Fermo

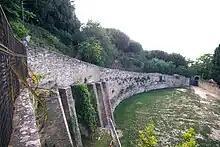
Roman Theatre

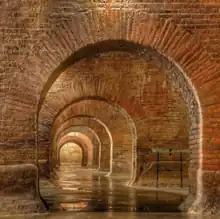
Roman Cistern

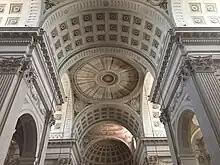
Interior of the cathedral

In the outskirts of Fermo three large necropolis have been identified and partially excavated: in contrada Mossa towards the east, in contrada Misericordia and Solfonara towards the west. The most significant period of reference of these necropolis is the proto-Villanovan one (from IX to VII century B.C.). The areas have been covered, and the findings are largely exposed to the National Archaeological Museum of Ancona and partly in the archaeological section "From Villanovan to Picenes", on deposit at the Palazzo dei Priori.